Agdenes Lighthouse

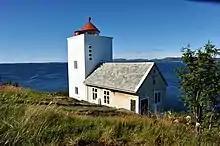
Agdenes Lighthouse

The original lighthouse building was built in 1804 near the shore of the Trondheimsfjord. That building was rebuilt in 1828. In 1984, the old building was closed and a new light was built on Ringflua, a tiny rock in the fjord, just off the shoreline. The reason that the new light was built just offshore was to make it more visible since the old light was blocked from certain directions.